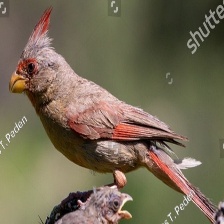
Species: PYRRHULOXIA
Scientific name: CARDINALIS SINUATUS